No Phone Zone

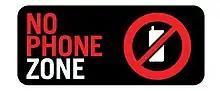
No Phone Zone

No Phone Zone is a program developed by Oprah Winfrey and released on March 6, 2010, about how to teach people not to talk or text on their cell phone while they are driving. The program was shown at the beginning and end of "The Oprah Winfrey Show" and was sponsored by Liberty Mutual and Sprint. FocusDriven is the official beneficiary of Winfrey's No Phone Zone.